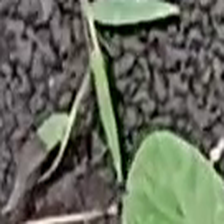
Weed species: Digitaria_SP_(Digitaria Sanguinalis )